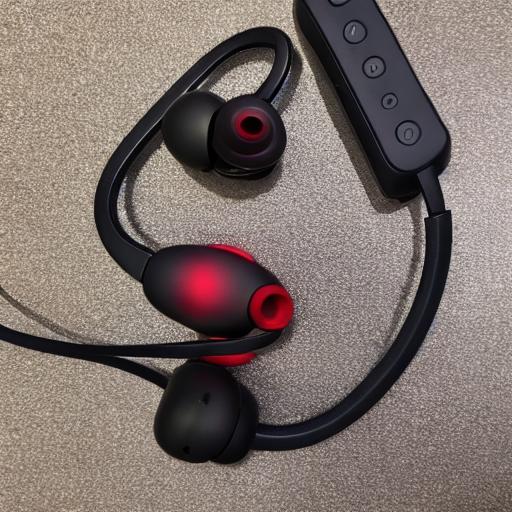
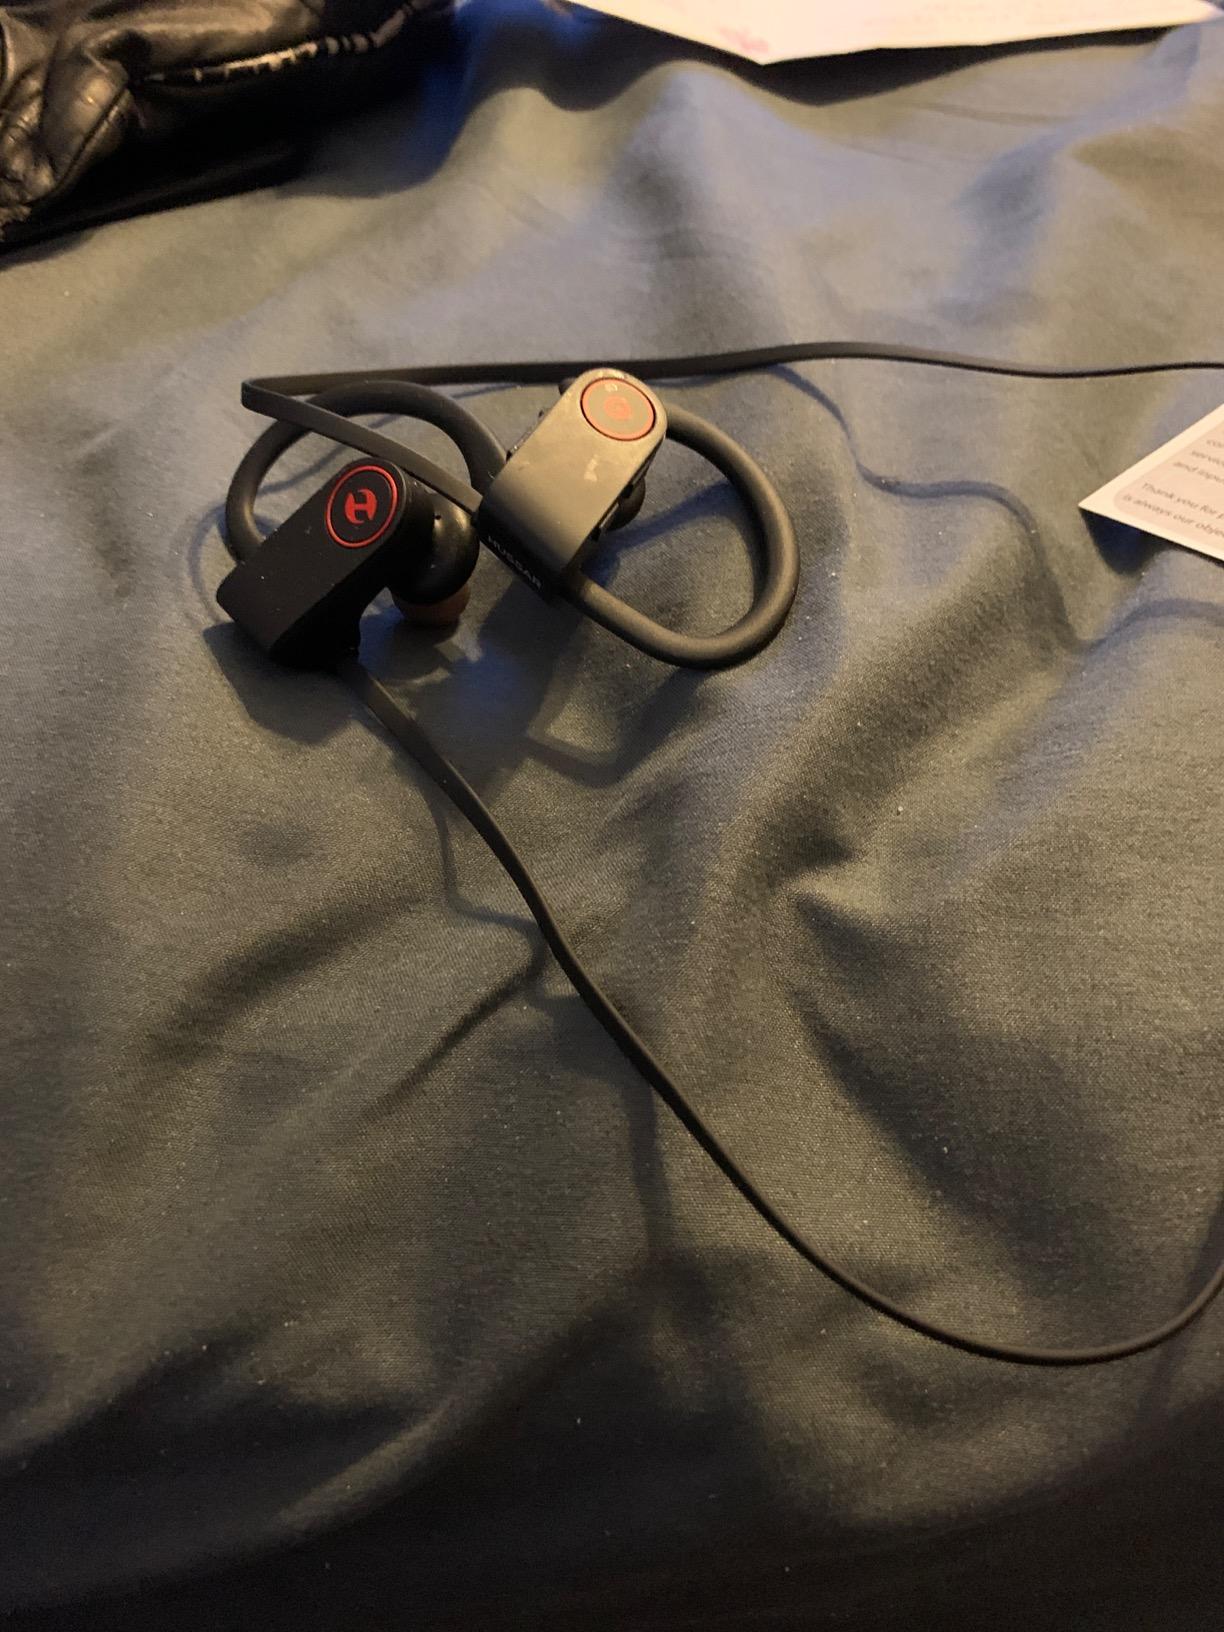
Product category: headphones
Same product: no